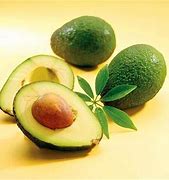
Label: Avocado